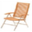
Label: chair